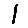
Label: 1